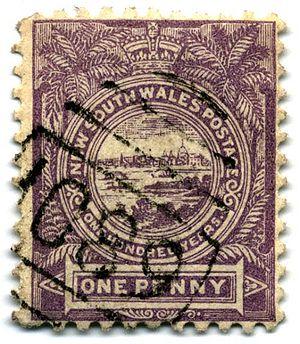
Un timbre commémoratif est un timbre-poste dont la figurine commémore ou illustre un fait, un personnage ou un événement de manière ponctuelle ; il est généralement mis en vente pour une durée plus limitée que le timbre d'usage courant. Il s'oppose à ce dernier, émis en grand nombre et dont l'illustration sert plusieurs années, de façon à rentabiliser sa création.